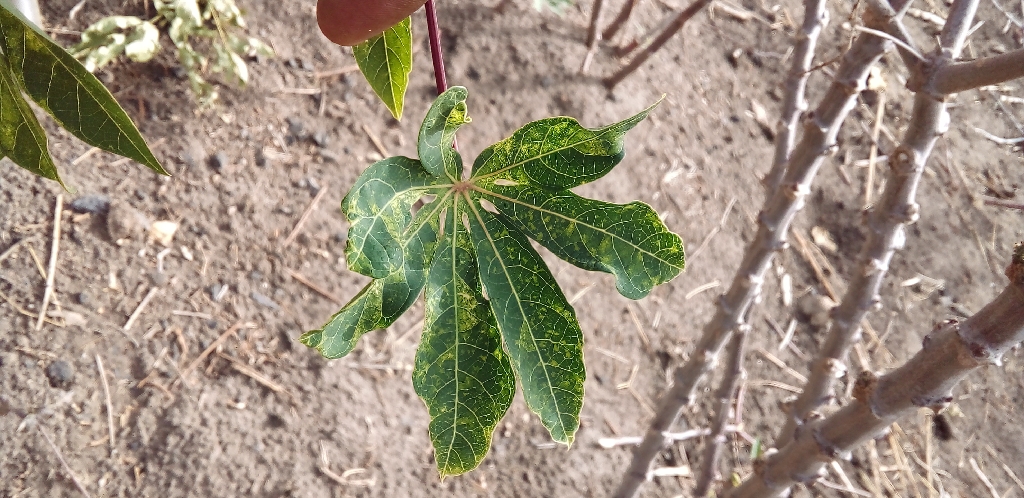
Label: cassava mosaic disease (cmd)